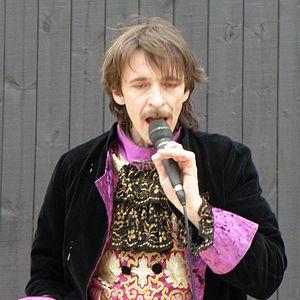
Le Parti drôle était un parti politique des îles Féroé. Le parti fondé en 2004 avait deux candidats, le président du parti et Rubek Lilaa.